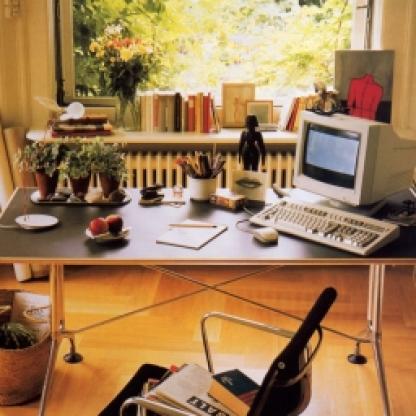
Scene: Indoor